Nauders

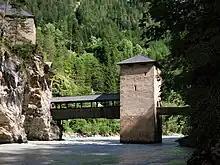
Finstermünz

Finstermünz finally lost its function when a new mountain road up to the Nauders high valley was laid out according to plans by Karl von Ghega in 1854. The Austrian authorities had the Hochfinstermünz Fortress erected on the new road into the Inntal valley instead, modelled on Franzensfeste Fortress and the federal fortress in Rastatt and manned by "k.k. Landesschützen" detachments.